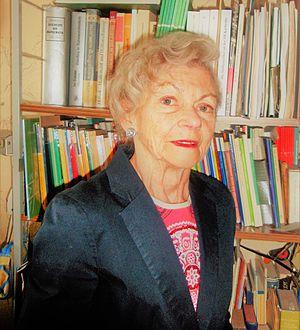
L'historienne des mathématiques allemande Hannelore Bernhardt en 2017.
Hannelore Bernhardt est une historienne des mathématiques et des sciences allemande.